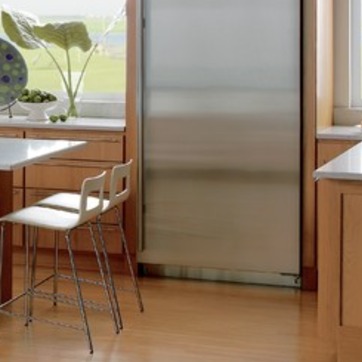
Material: metal